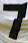
Number: 7